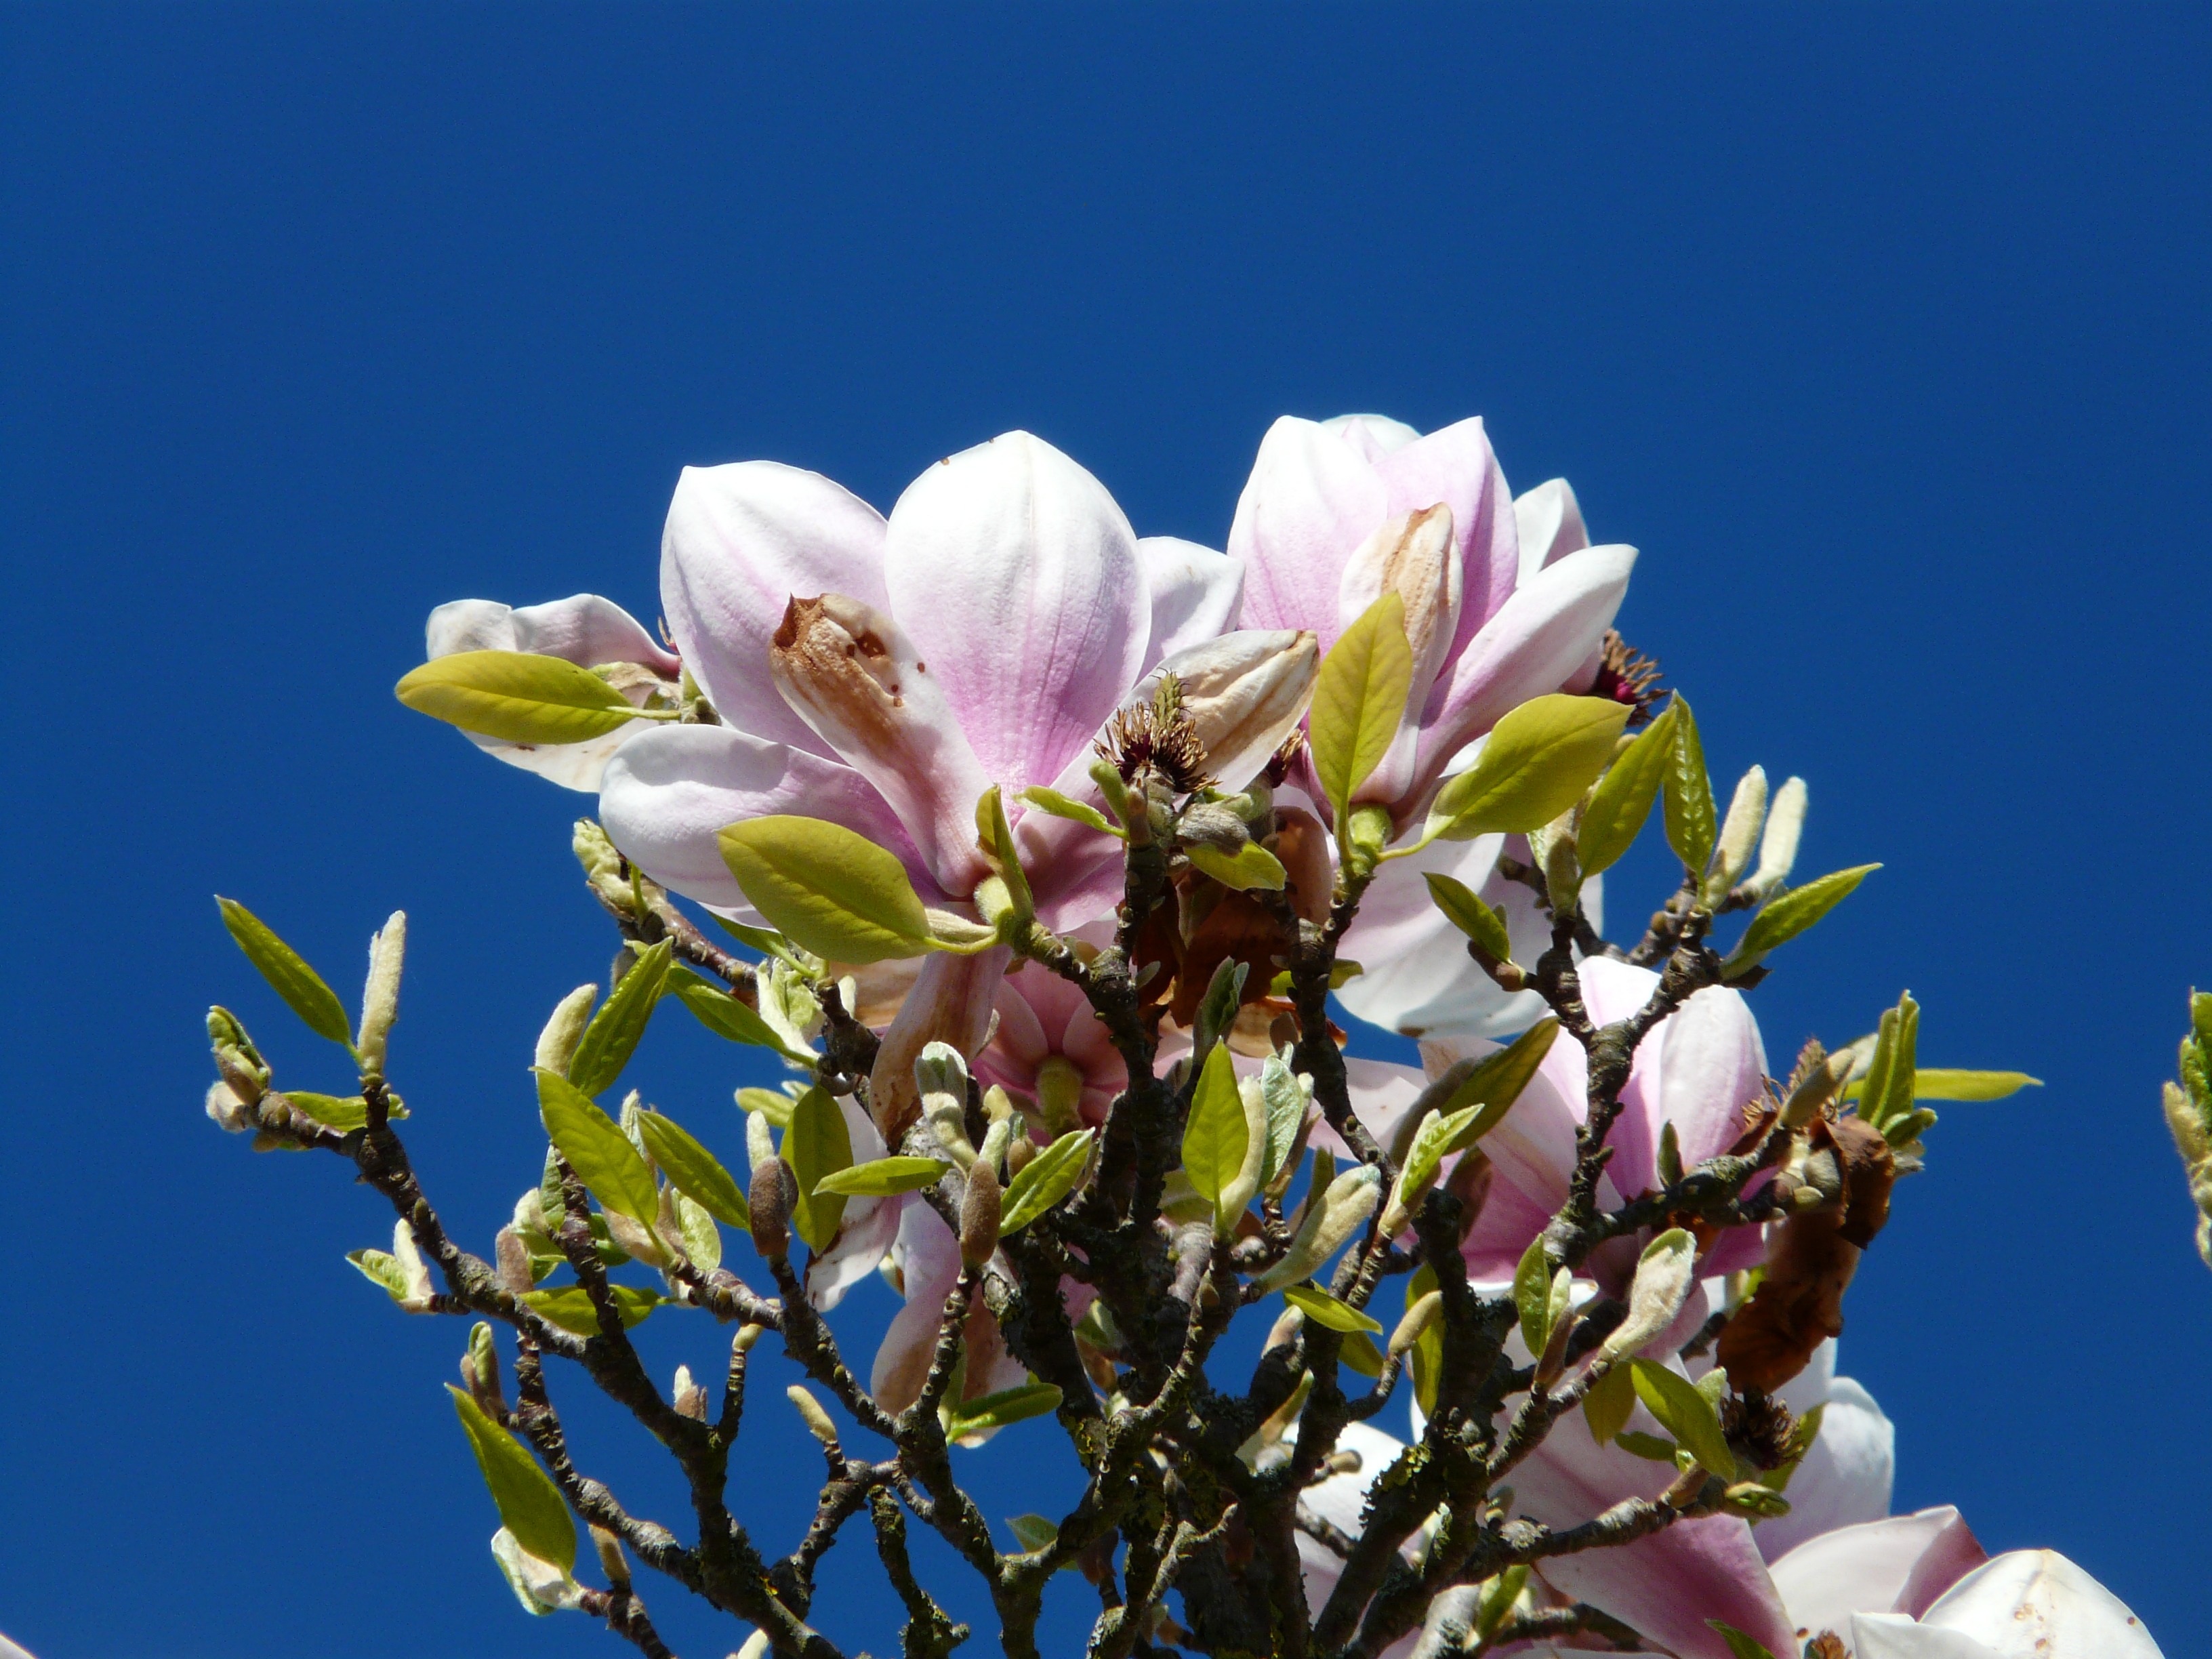
tree, branch, blossom, plant, flower, petal, bloom, bush, spring, produce, botany, flora, wildflower, shrub, ornamental, magnolia, magnoliaceae, macro photography, flowering plant, magnoliengewaechs, tulip magnolia, land plant